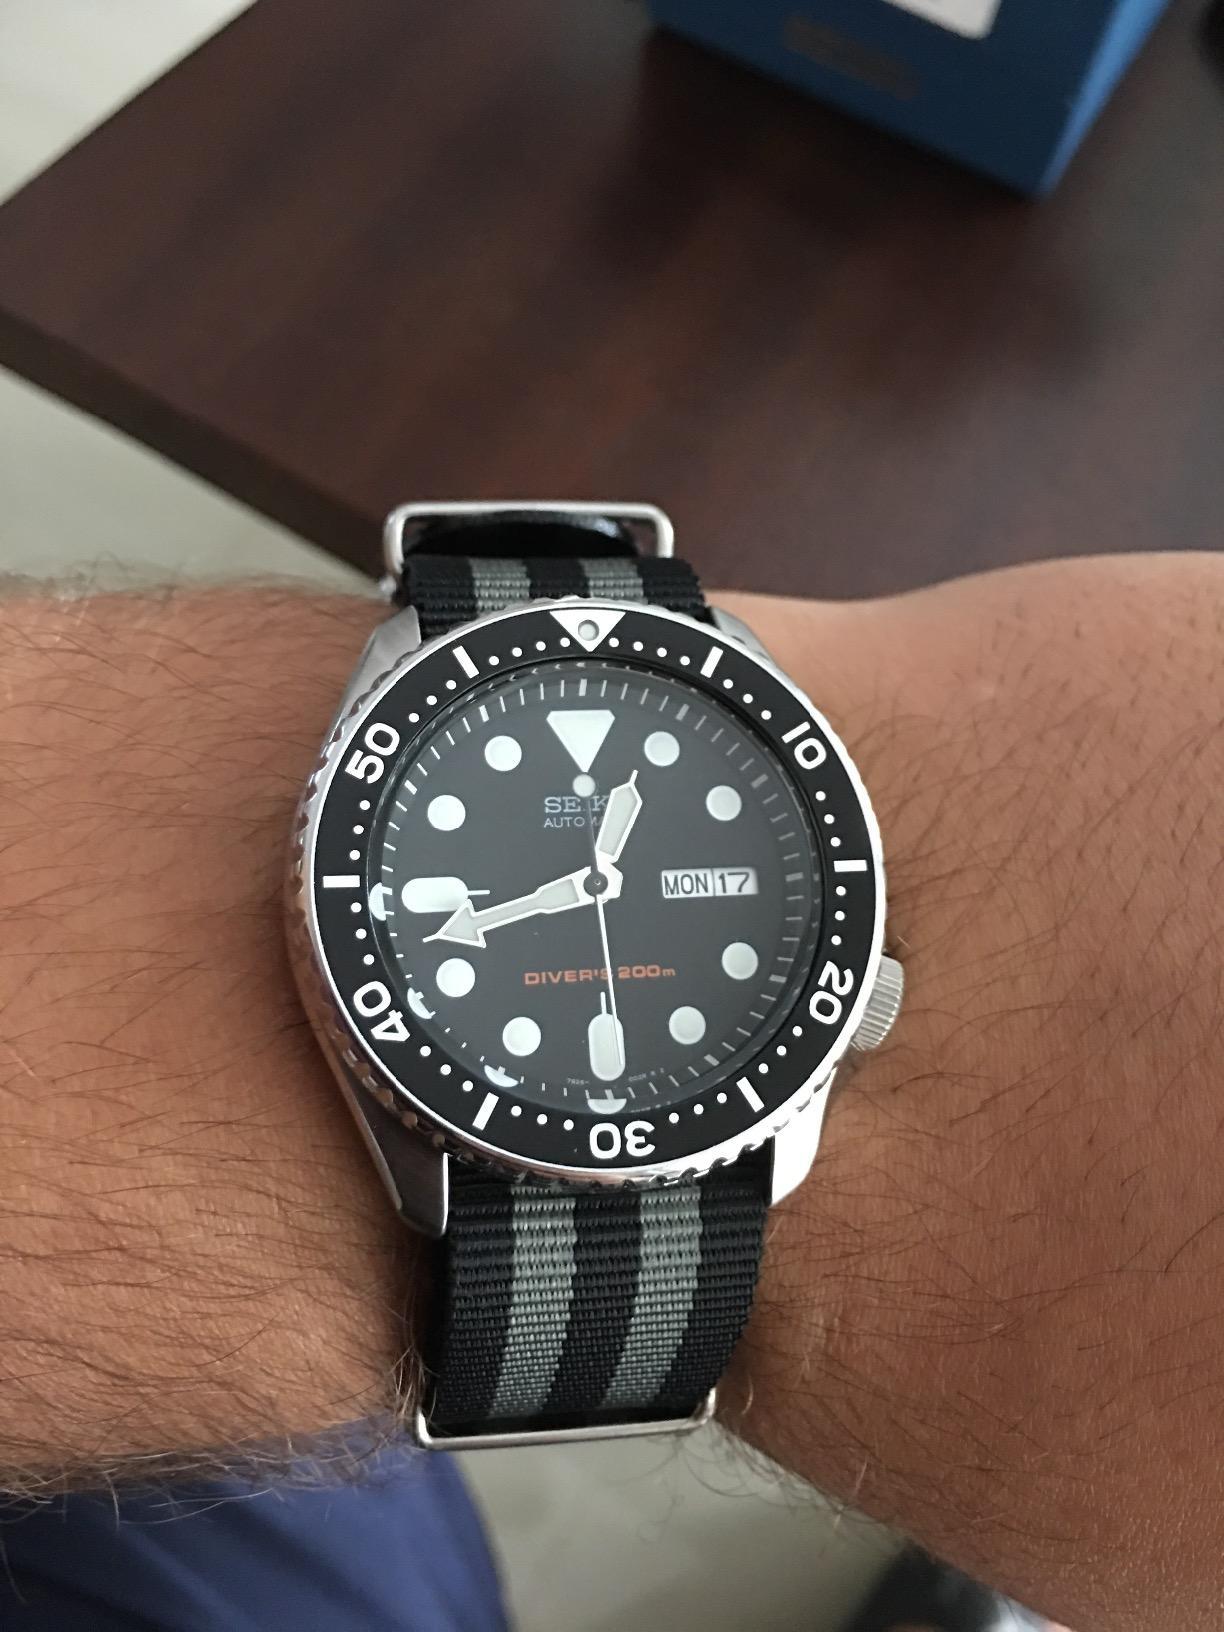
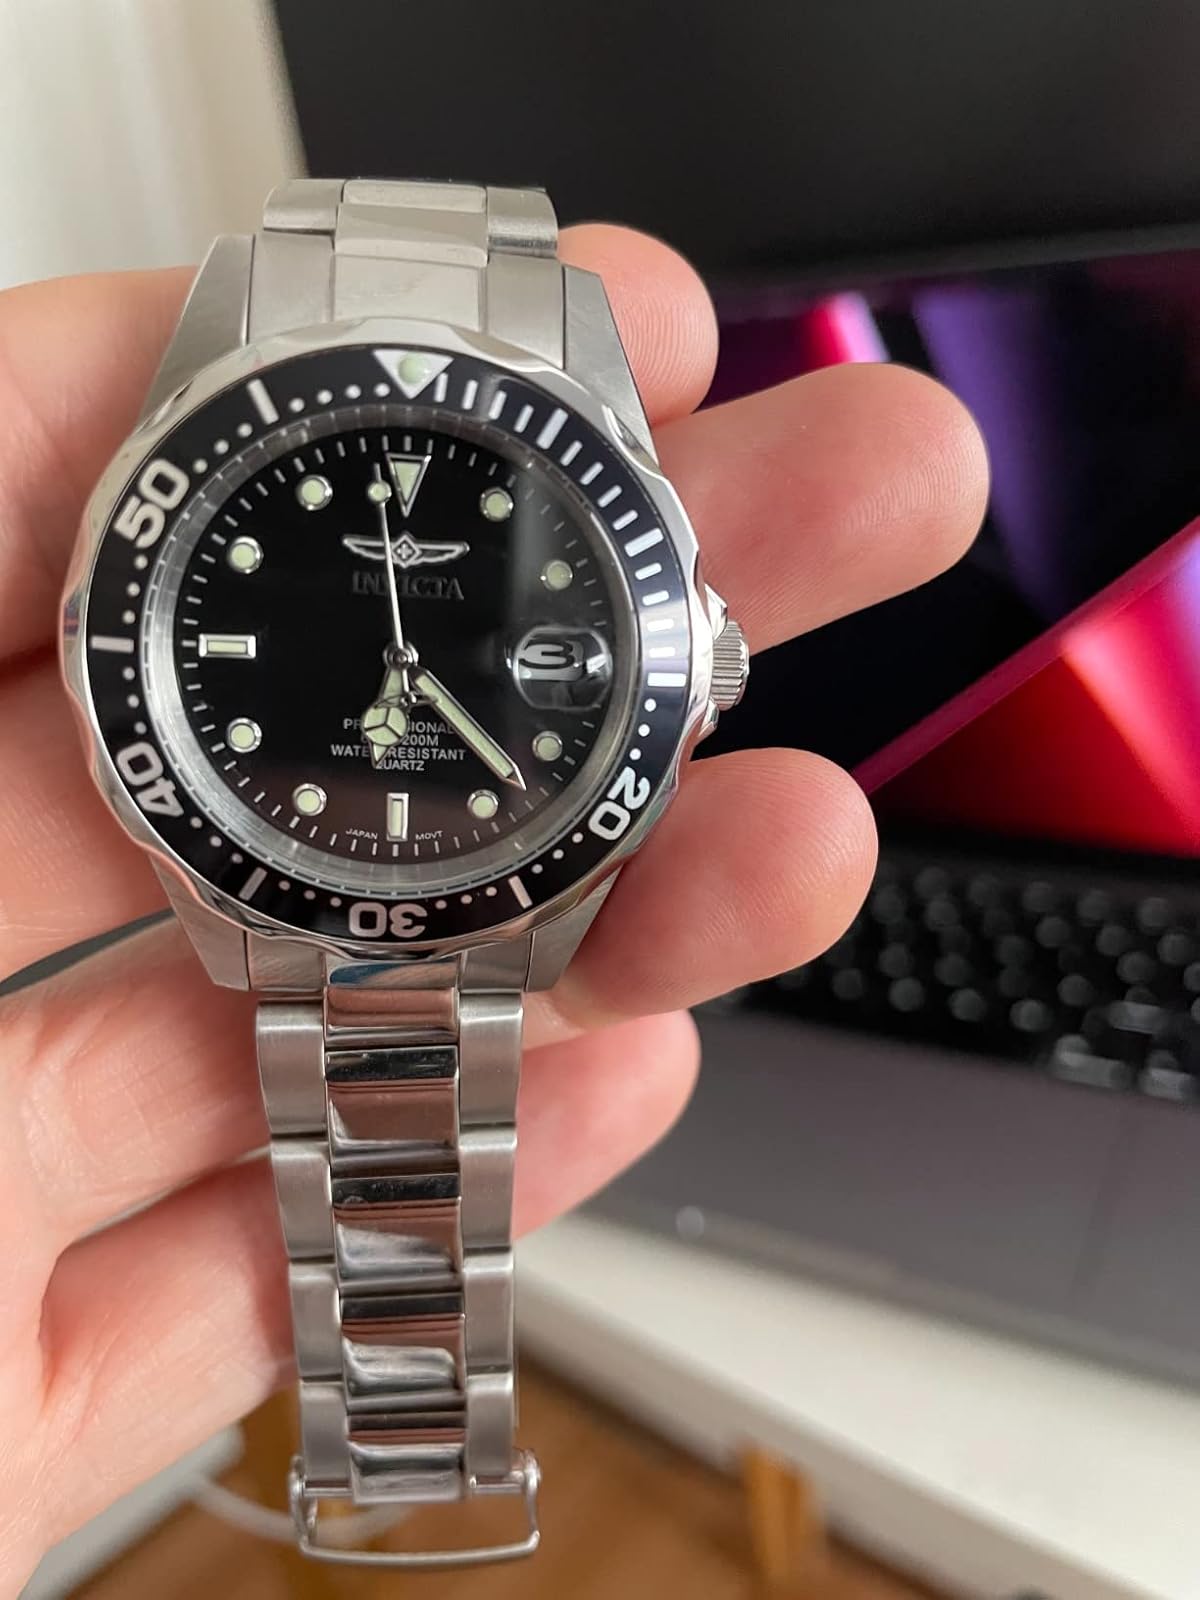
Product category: accessories_watch
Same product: no